GB News

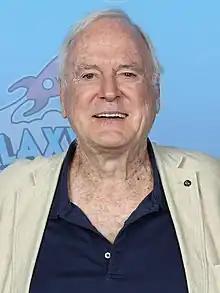
Comic actor John Cleese had his own show on the channel called "The Dinosaur Hour"

The channel's office headquarters are at Riverbank House in London, and it has studios at The Point building in the Paddington Basin area of the city. Later, the channel also began to broadcast from a studio on Albert Embankment with views towards Westminster and the Houses of Parliament. In 2023, GB News confirmed that it was expanding to another location in Westminster. The channel began broadcasting from the new location on 28 August 2023 and later broadcast entire programmes from the new complex, located in the former Sky News Westminster studio at the QE2 Centre.